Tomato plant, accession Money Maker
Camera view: horizontal (90 deg, fisheye); turntable rotation: 90 degrees
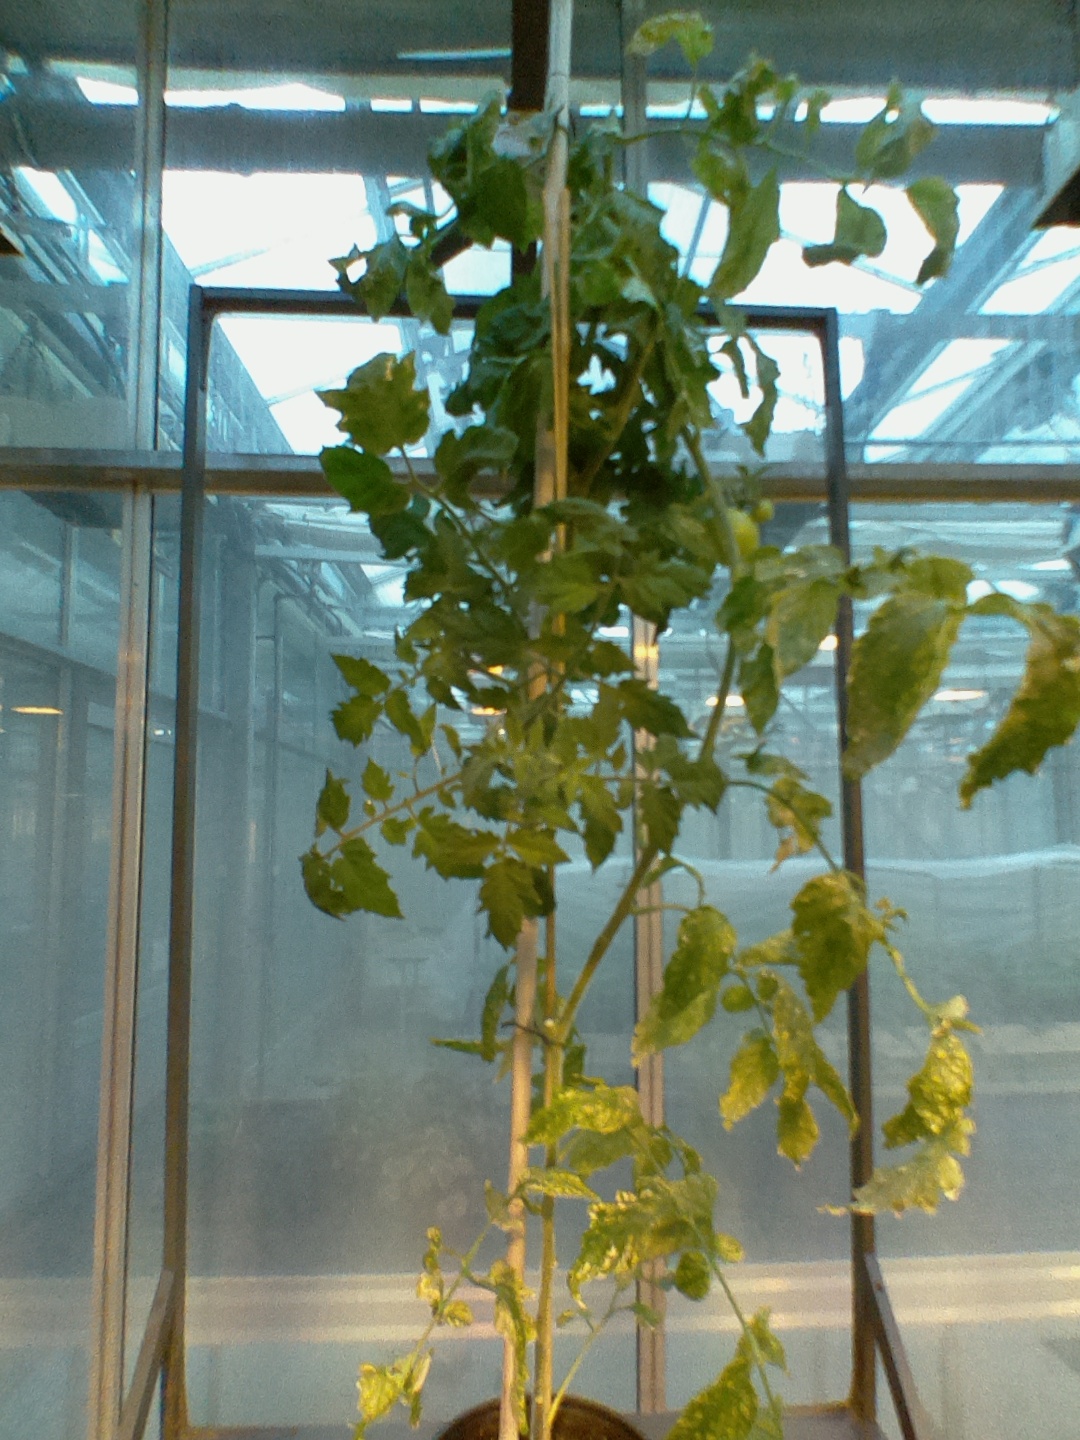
BBCH growth stage 76: 60%-70% of final fruit size